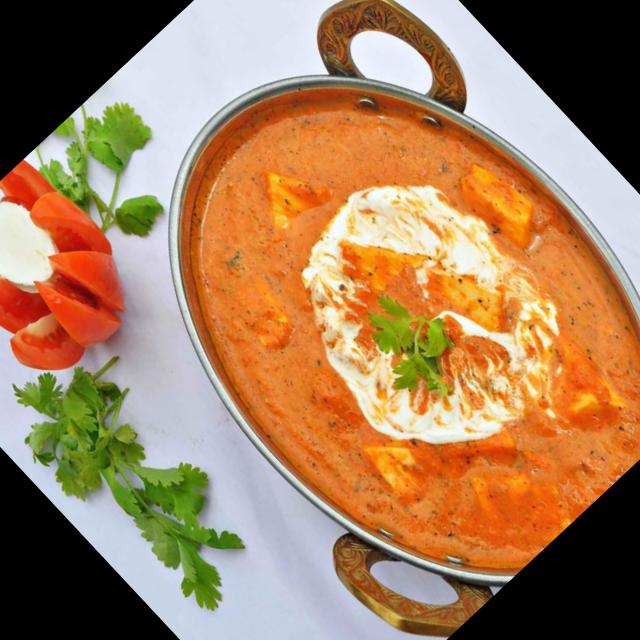
Dish: shahi_paneer